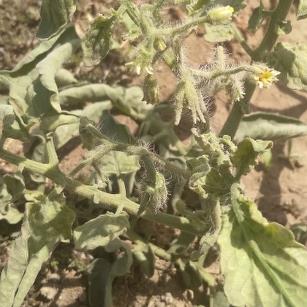
Crop: Tomato
Condition: virosis-d